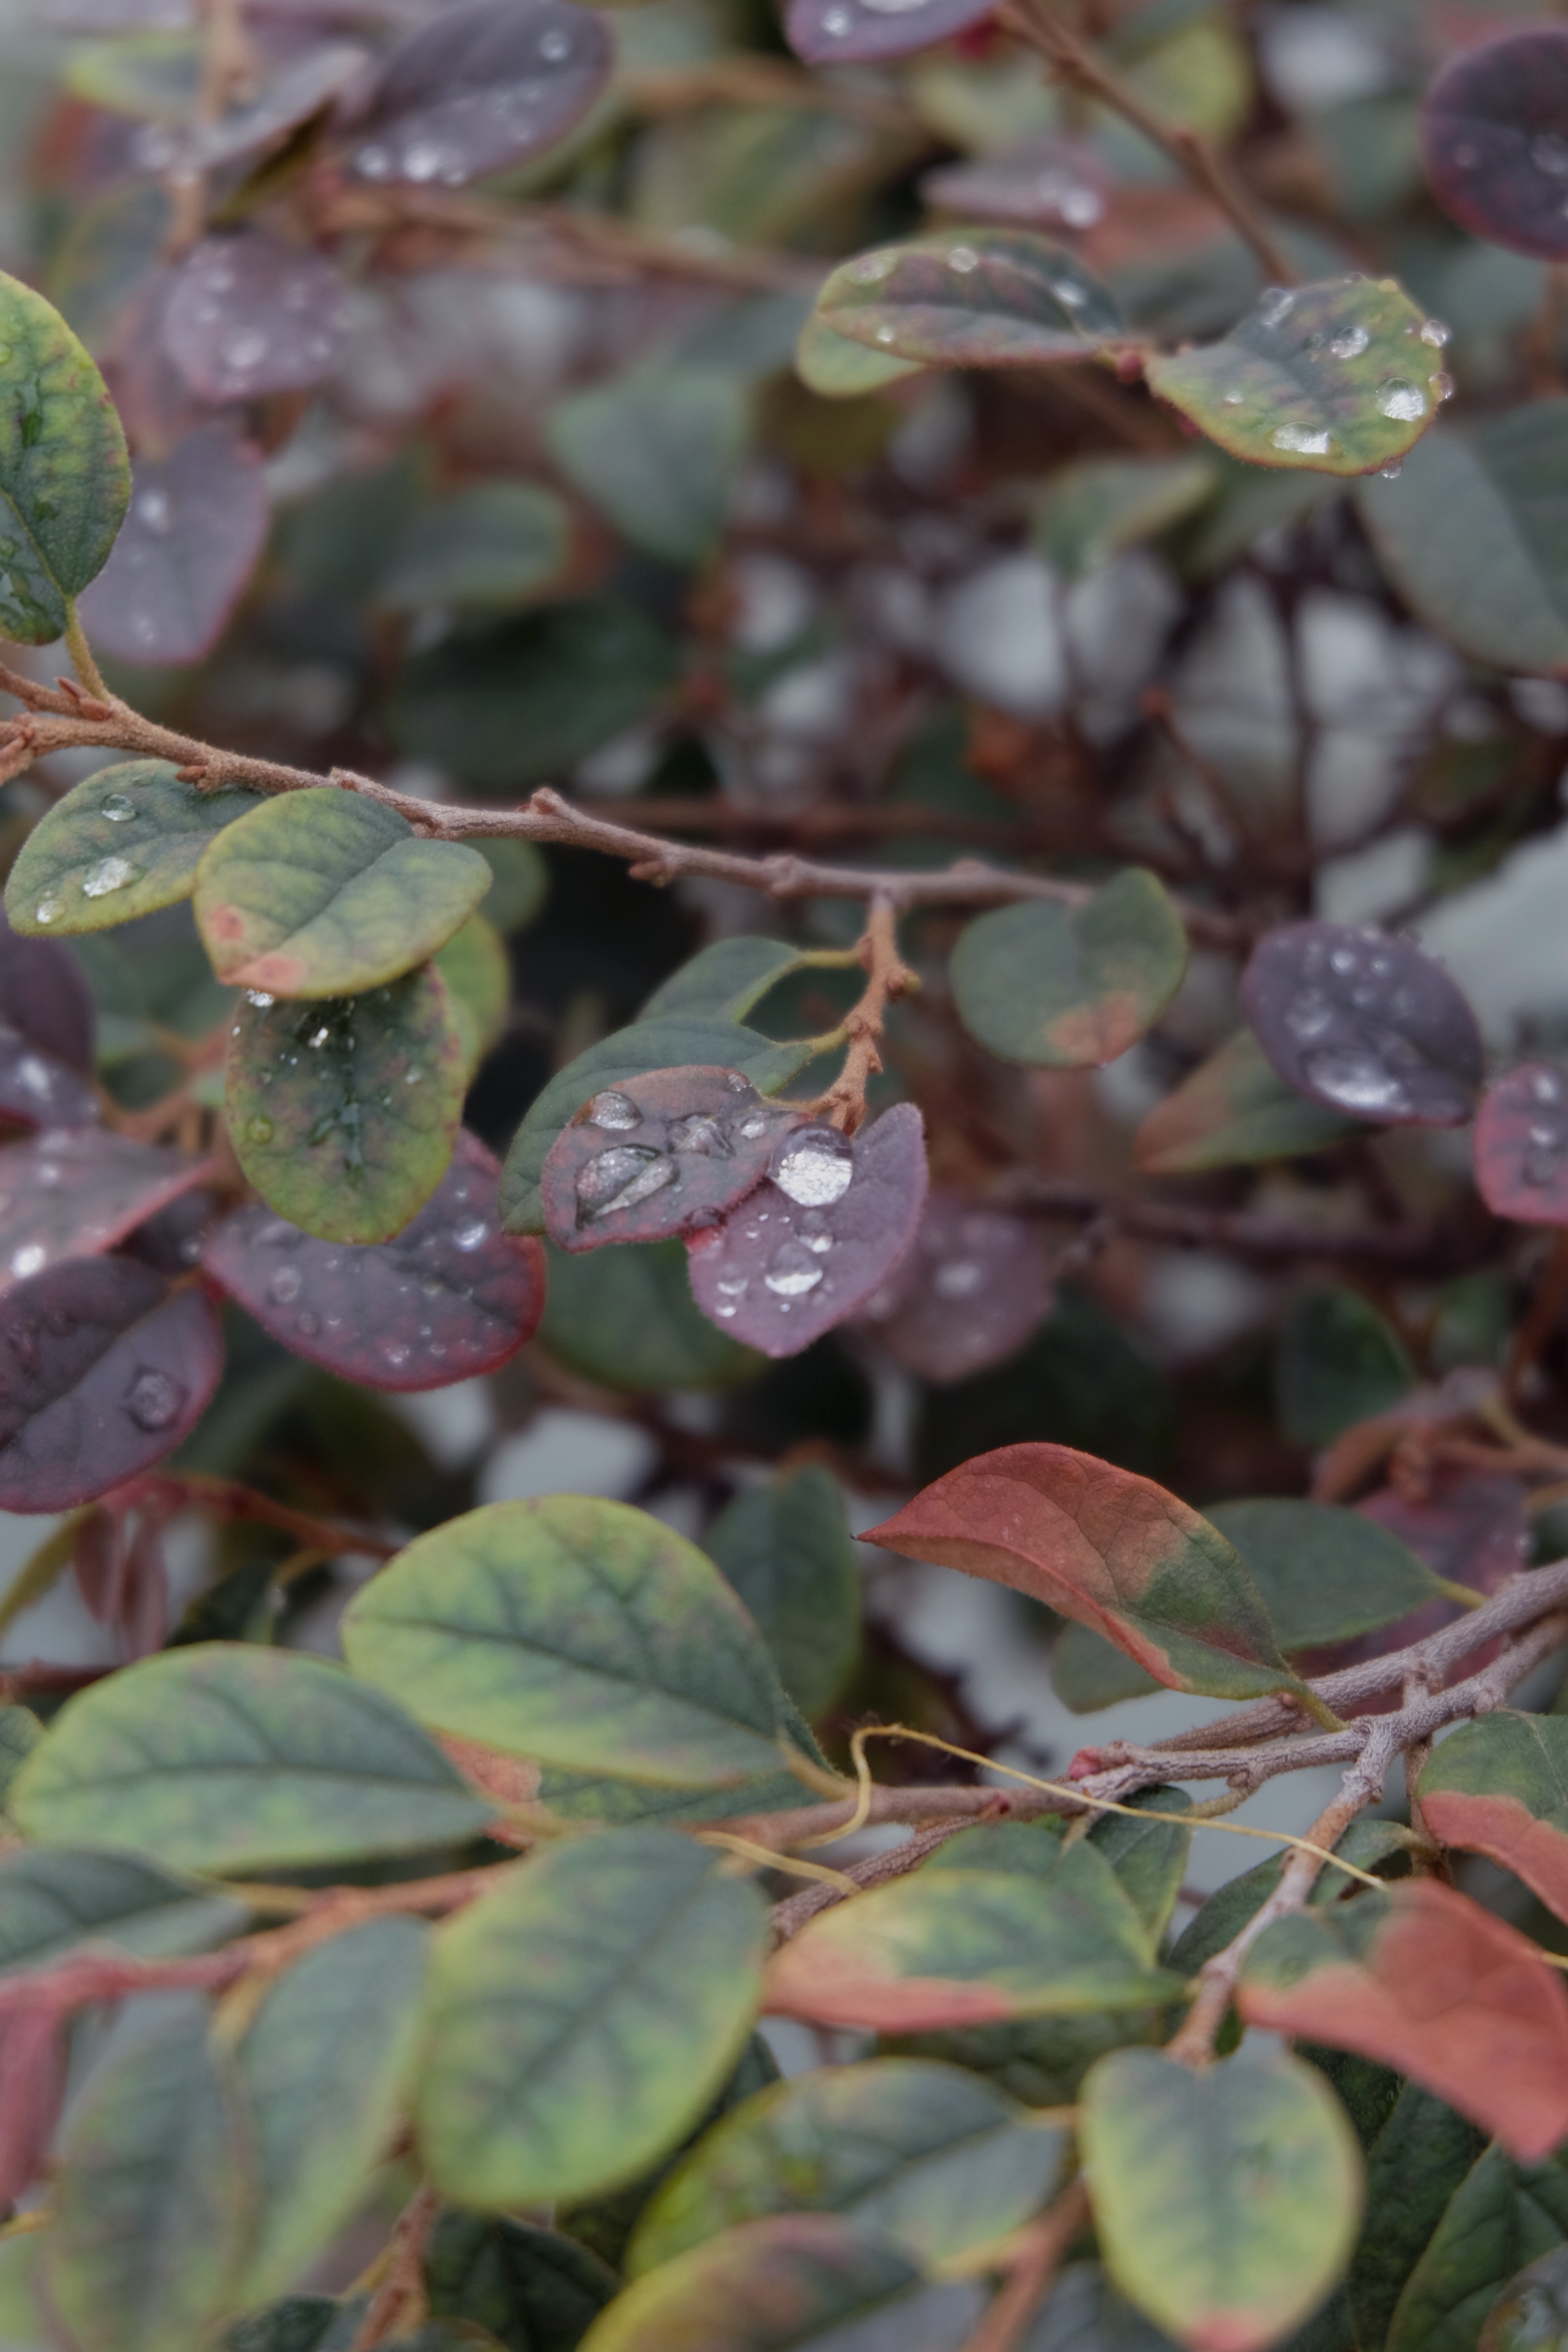
tree, nature, branch, blossom, plant, leaf, flower, green, produce, autumn, botany, flora, season, shrub, deciduous, flowering plant, land plant